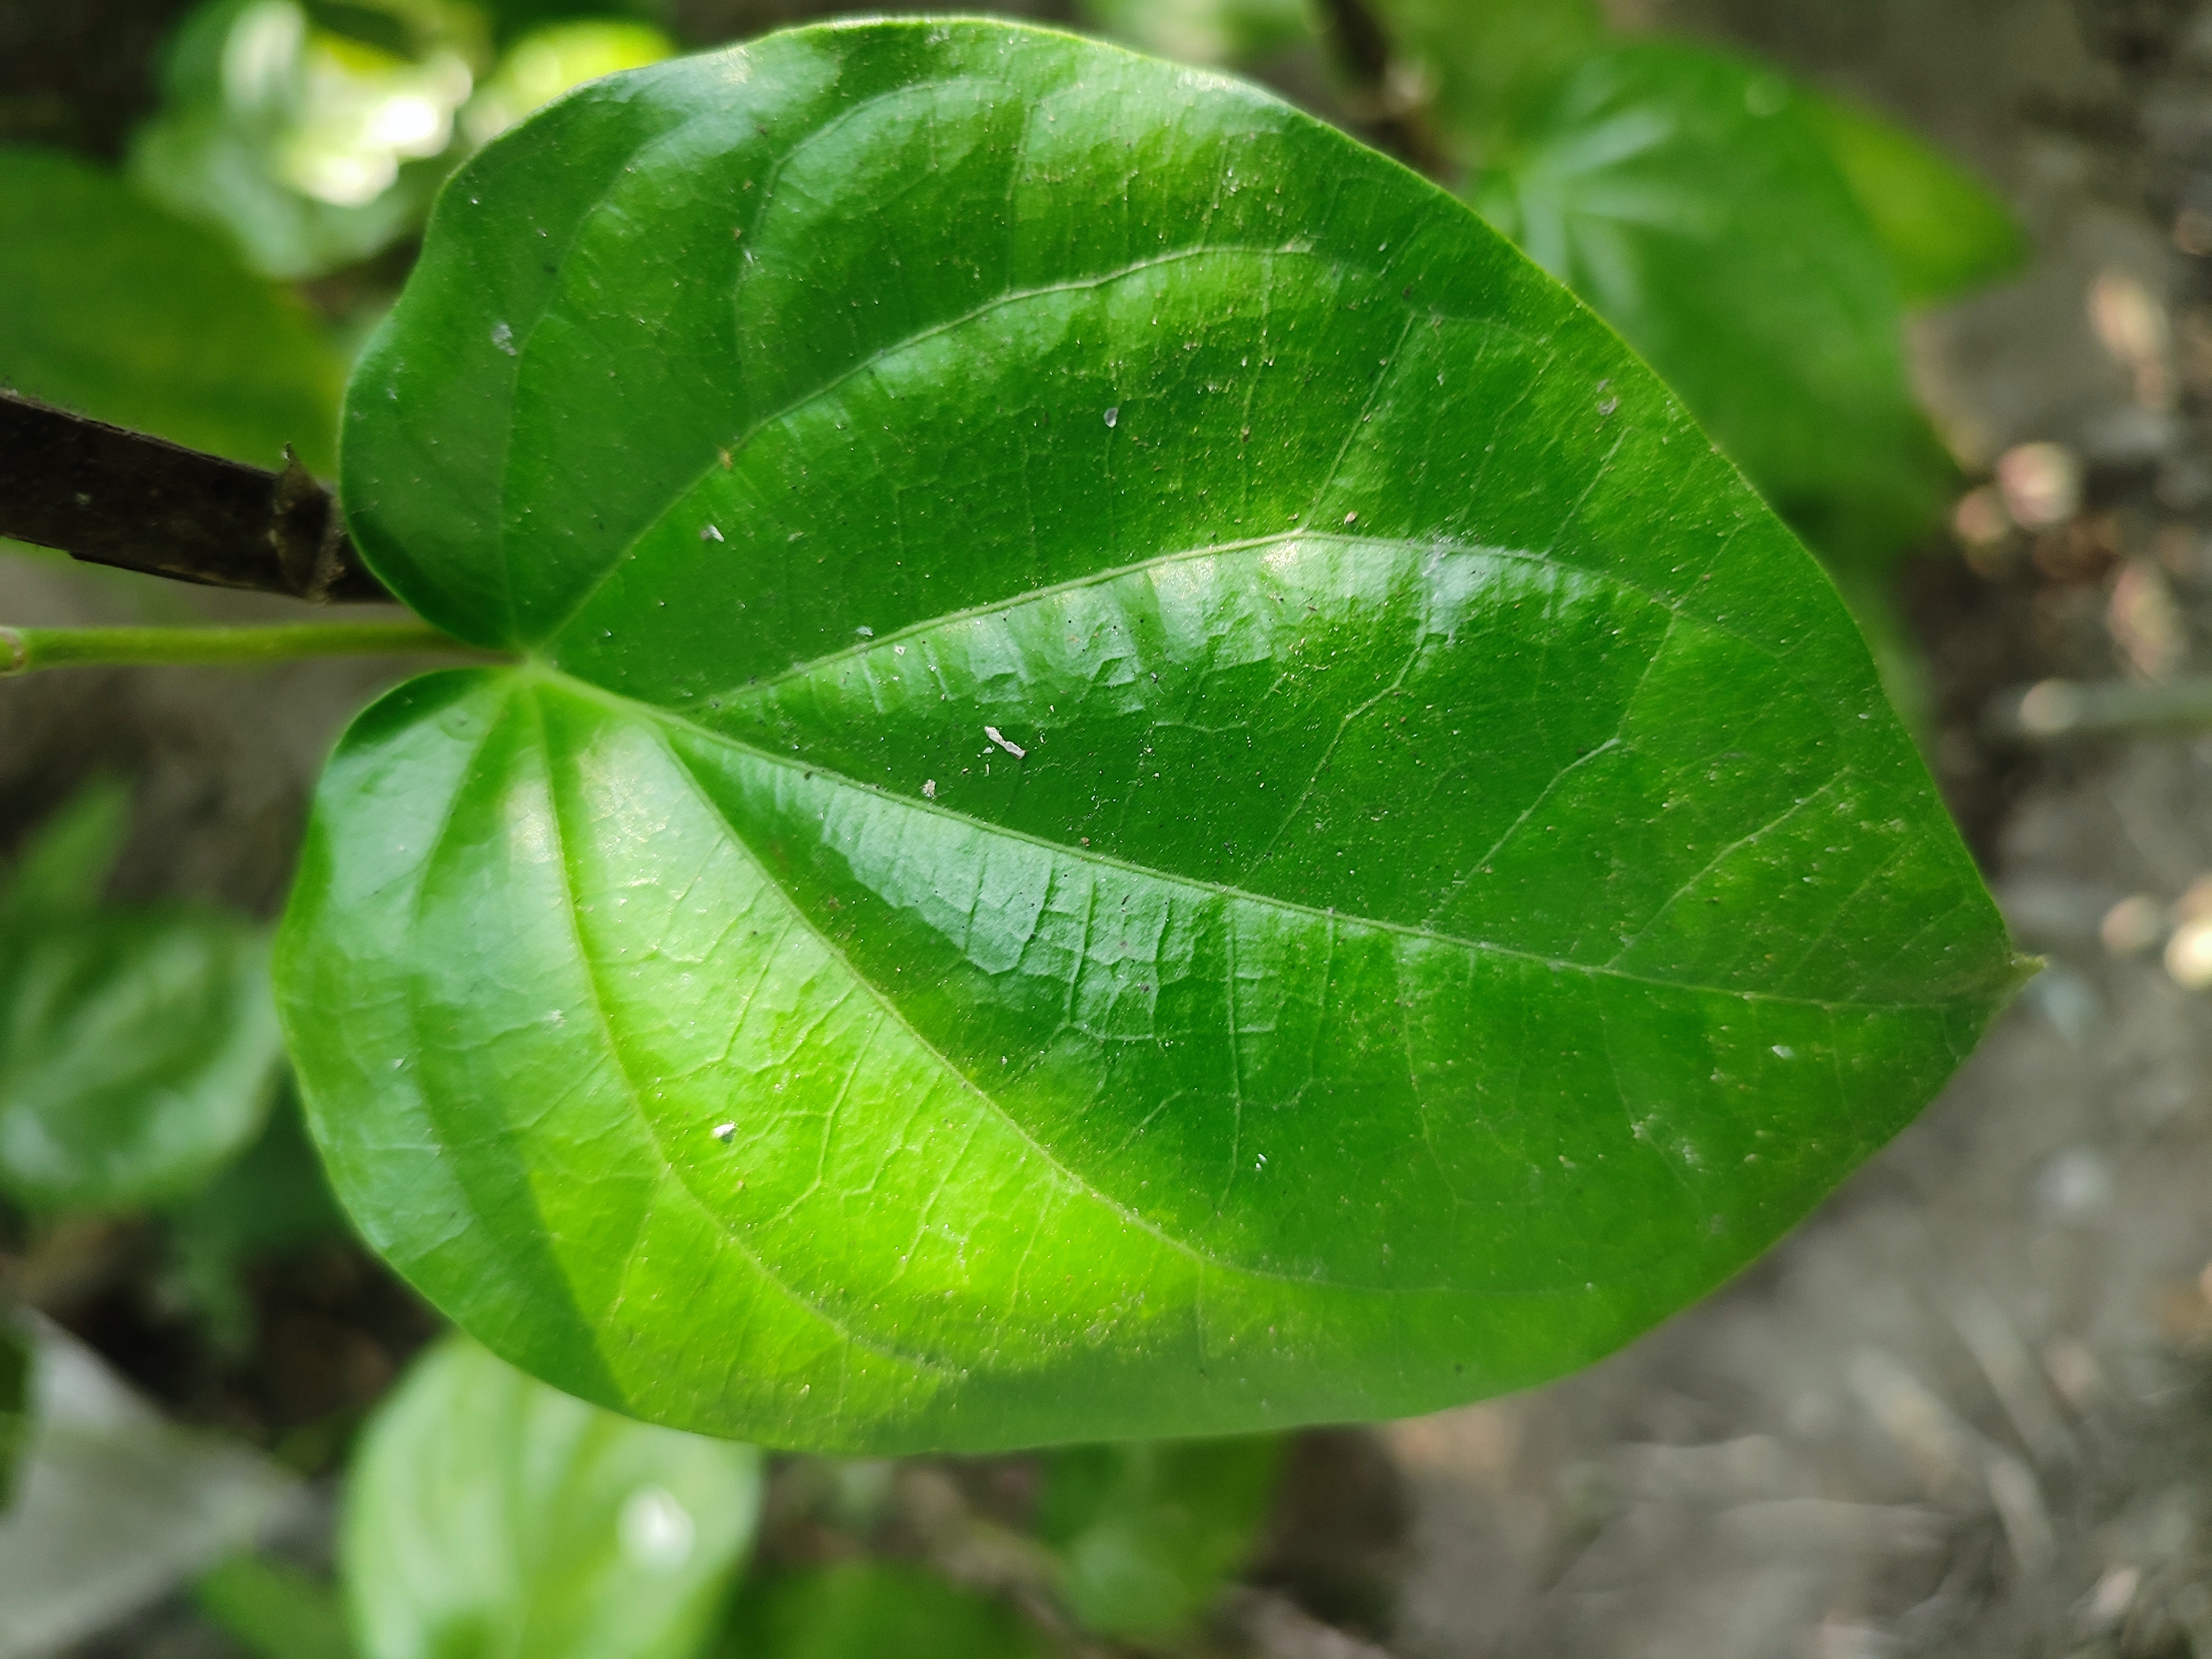
Label: Healthy_Leaf